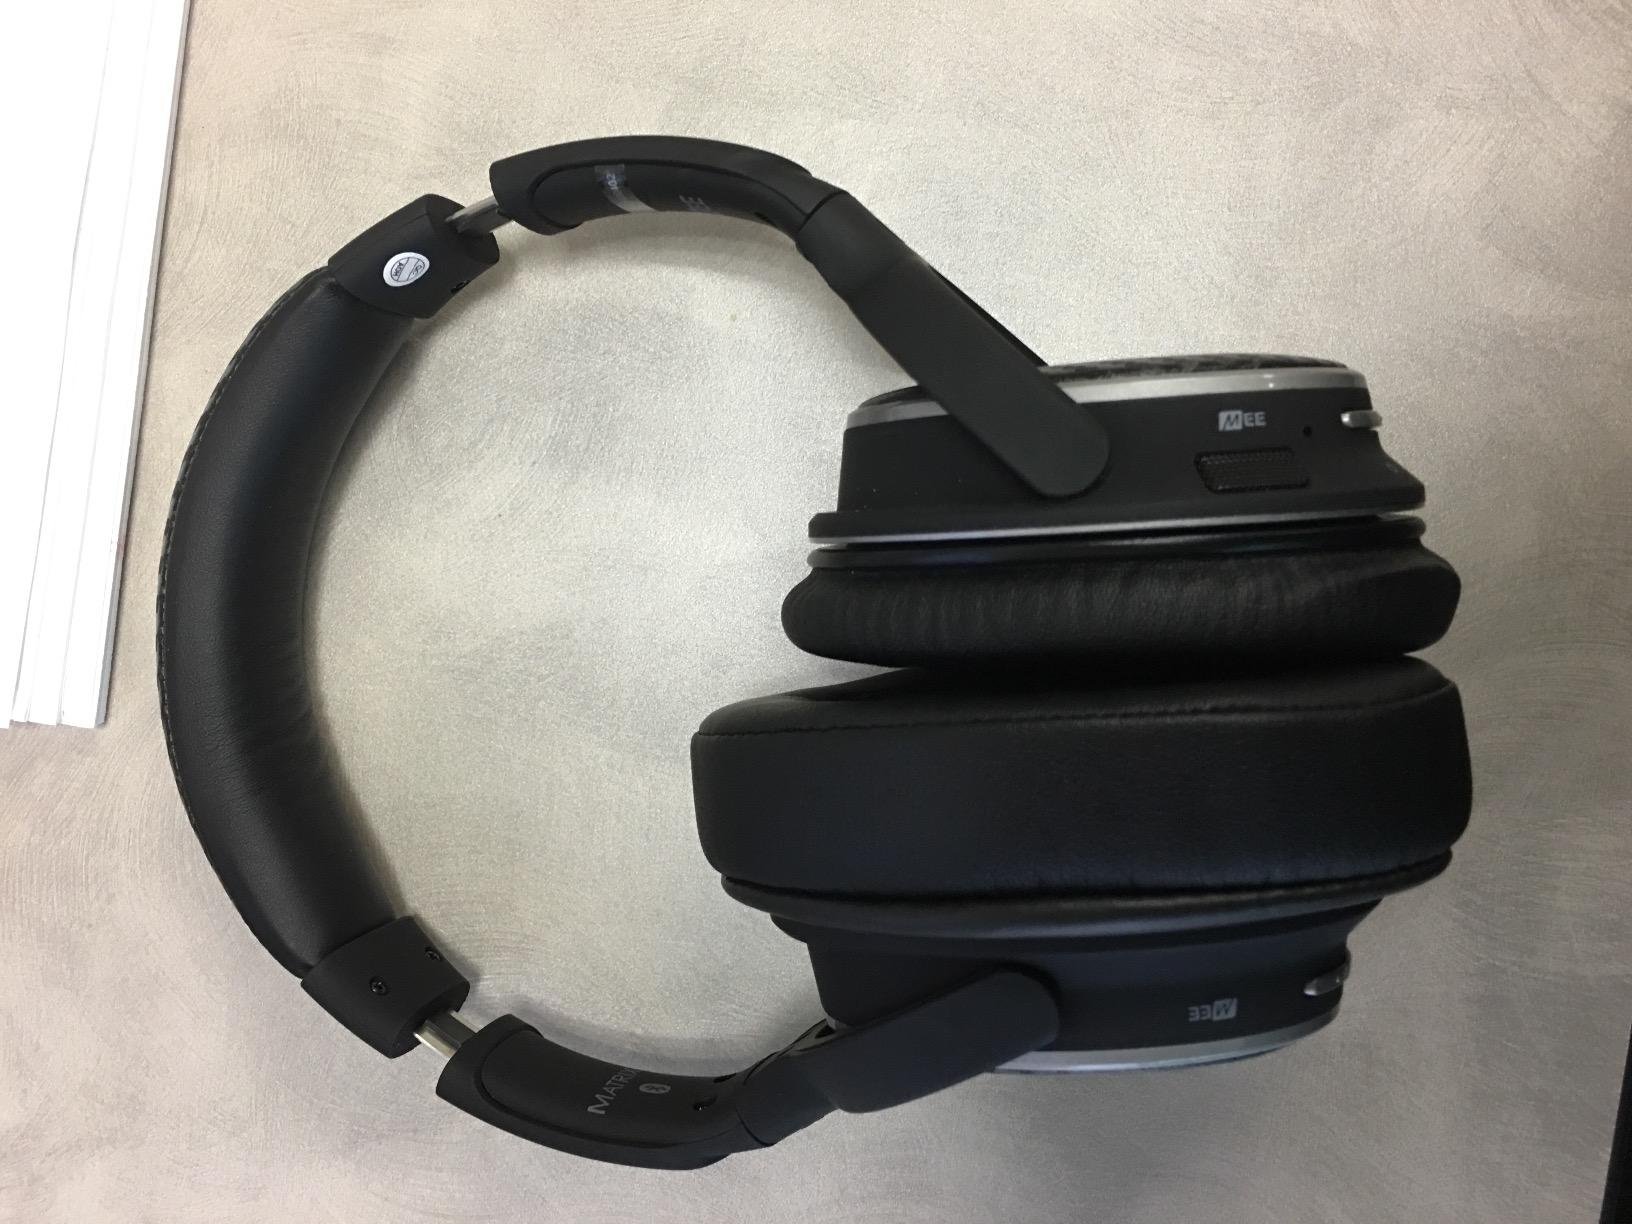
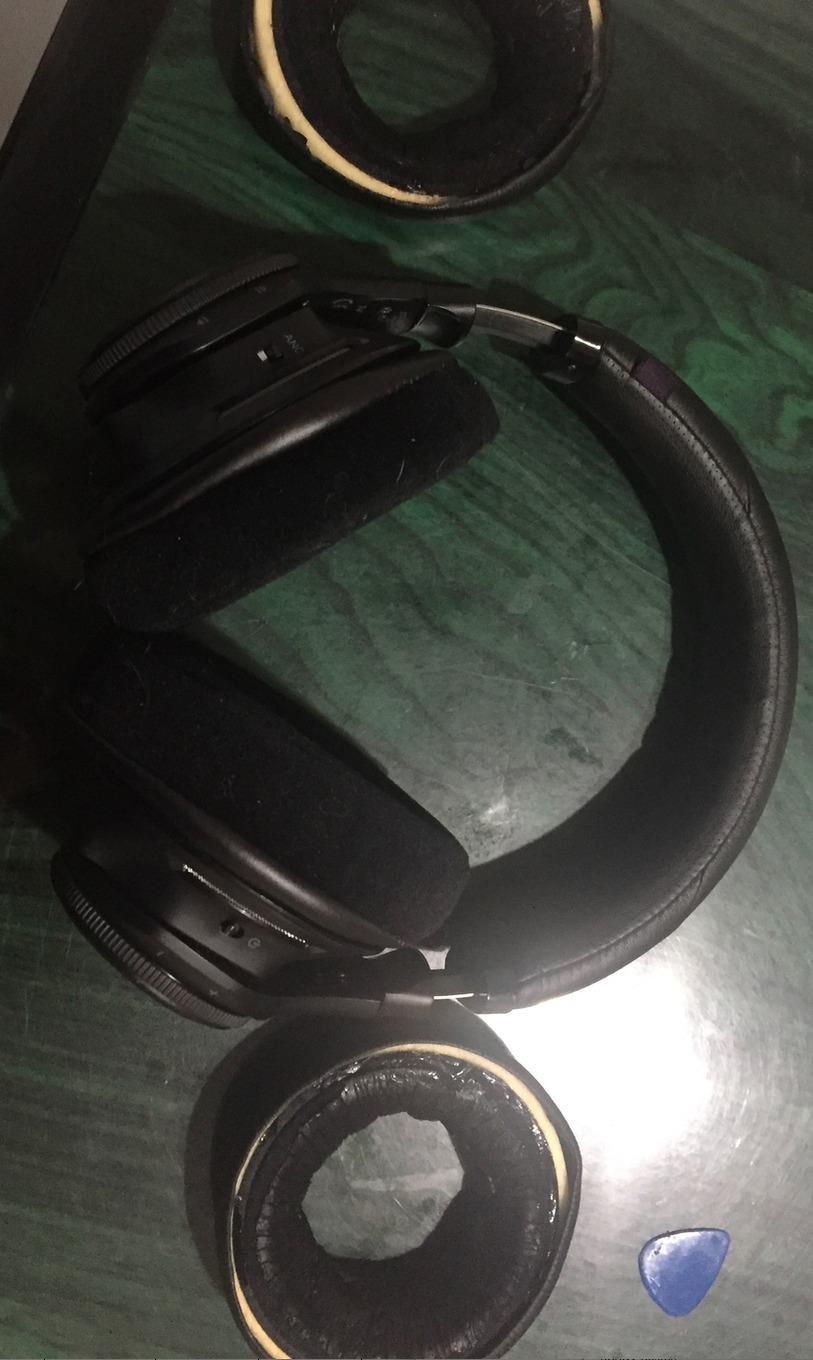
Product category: headphones
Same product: no